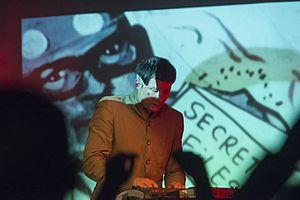
Phénomena 2012, Felix Kubin, performance à la Sala Rossa @ Caroline Hayeur
Phénomena est un festival interdisciplinaire fondé en 2012 par D. Kimm et la compagnie Les Filles électriques, produit par ces dernières, et, qui propose des rencontres improbables et présente des artistes interdisciplinaires, atypiques et inclassables. Le festival se déroule à Montréal en octobre, principalement dans les salles underground du quartier Mile End. Le Festival Phénomena a pris la relève du Festival Voix d'Amériques, consacré à la performance, à la poésie et au spoken word, qui a existé de 2002 à 2011.